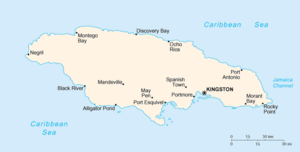
Cet article est partiellement ou en totalité issu de l’article de Wikipédia en allemand intitulé « Liste der Städte in Jamaika ».
Liste de phares à la Jamaïque de l'ouest vers l'est, et phares en mer.